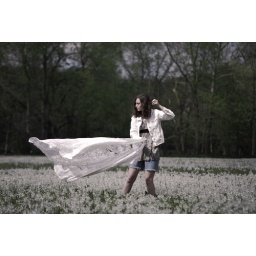
deanna. From last saturday in the field of white flowers.